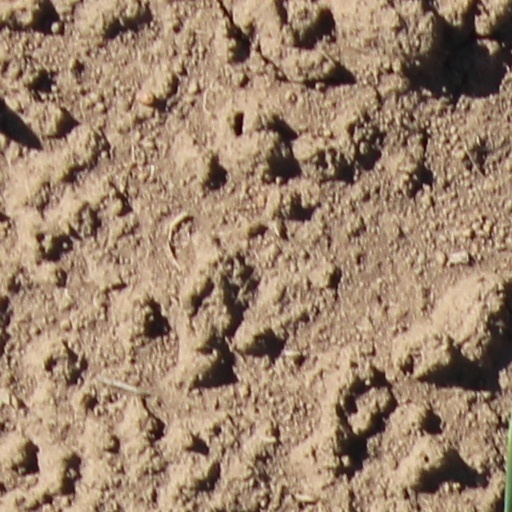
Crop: wheat